2006 Texas Longhorns football team

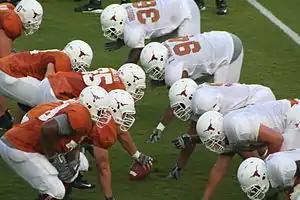
2006 Fall Orange vs. White intra-team scrimmage

In most preseason rankings, Texas was listed in the top five. In the initial USA Today Coaches' Poll, which is part of the Bowl Championship Series formula for determining which two teams play for the national championship, Texas was ranked number two. The same poll had Ohio State number 1, meaning that if both teams held their ranking until their September 9, 2006 match-up, it would be a rarely seen early-season meeting of the two most highly ranked teams in the sport. The teams did keep their respective ranking until game day and played the earliest ever meeting of the No. 1 and No. 2 ranked teams.